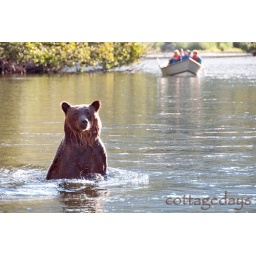
looking for an empty seat in the boat